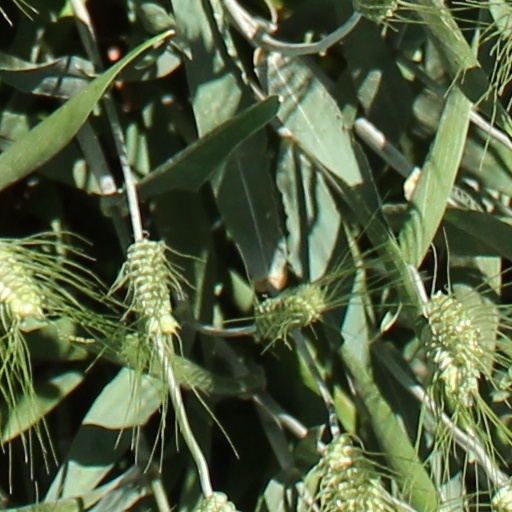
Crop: wheat